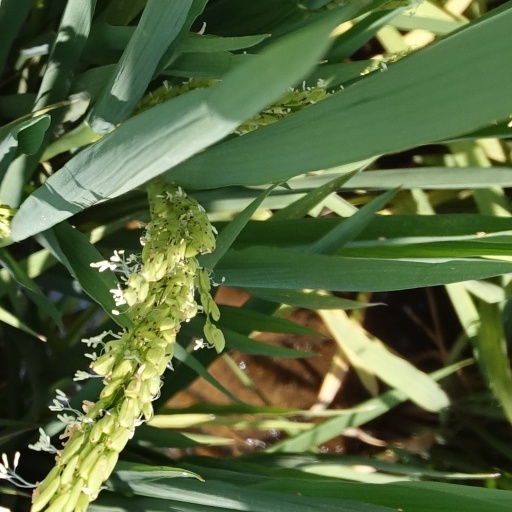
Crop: rice